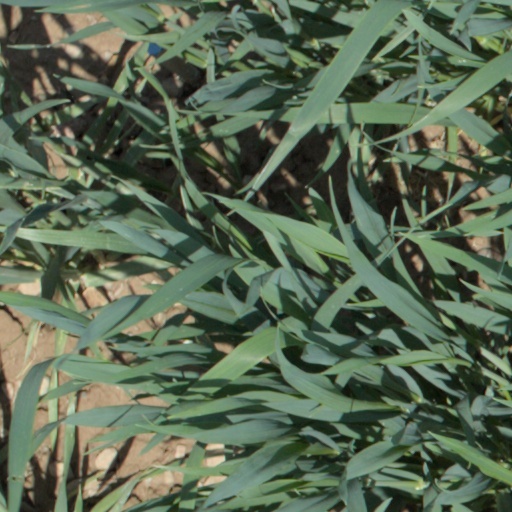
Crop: wheat